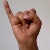
The image shows a hand gesture representing the letter 'I' in Indian Sign Language.